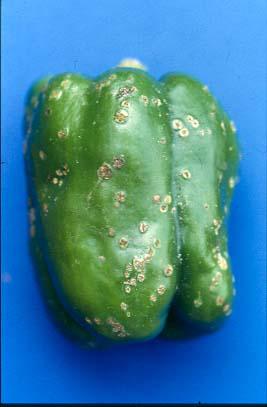
Plant: Bell pepper
Disease: bell pepper bacterial spot